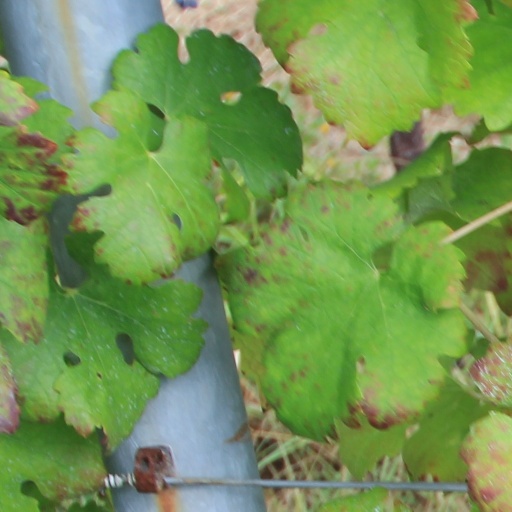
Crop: grape